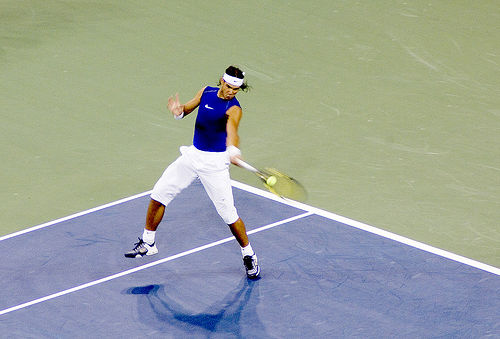
người đàn ông đang cầm vợt tennis thi đấu trên sân